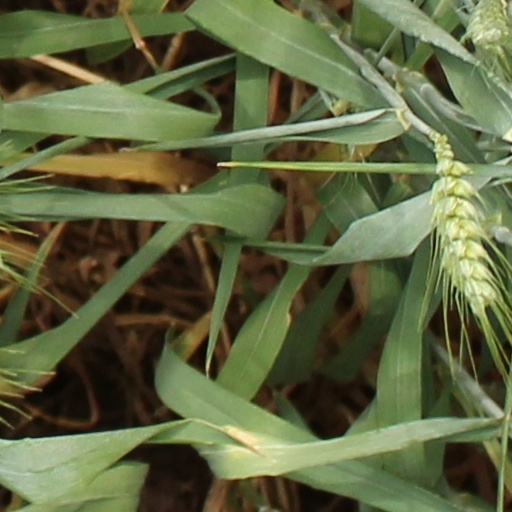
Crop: wheat